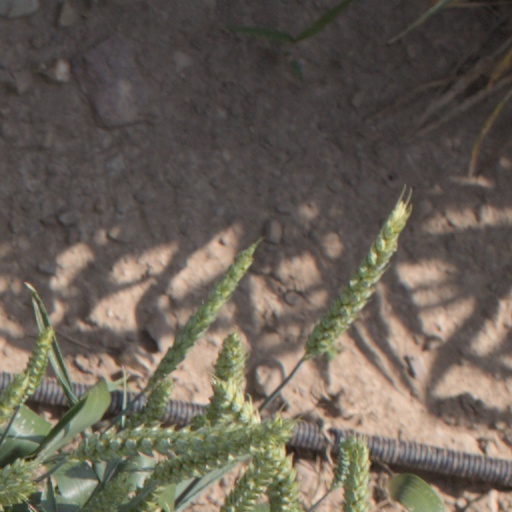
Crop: wheat